Damon Connolly

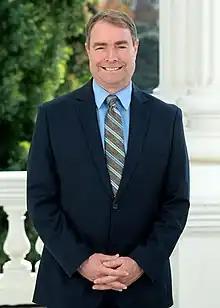
Official portrait, 2022

Damon Matthew Connolly (born June 19, 1963) is an American attorney and politician serving as a member of the California State Assembly for the 12th district. Elected in November 2022, he assumed office on December 5, 2022.